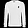
Label: Pullover